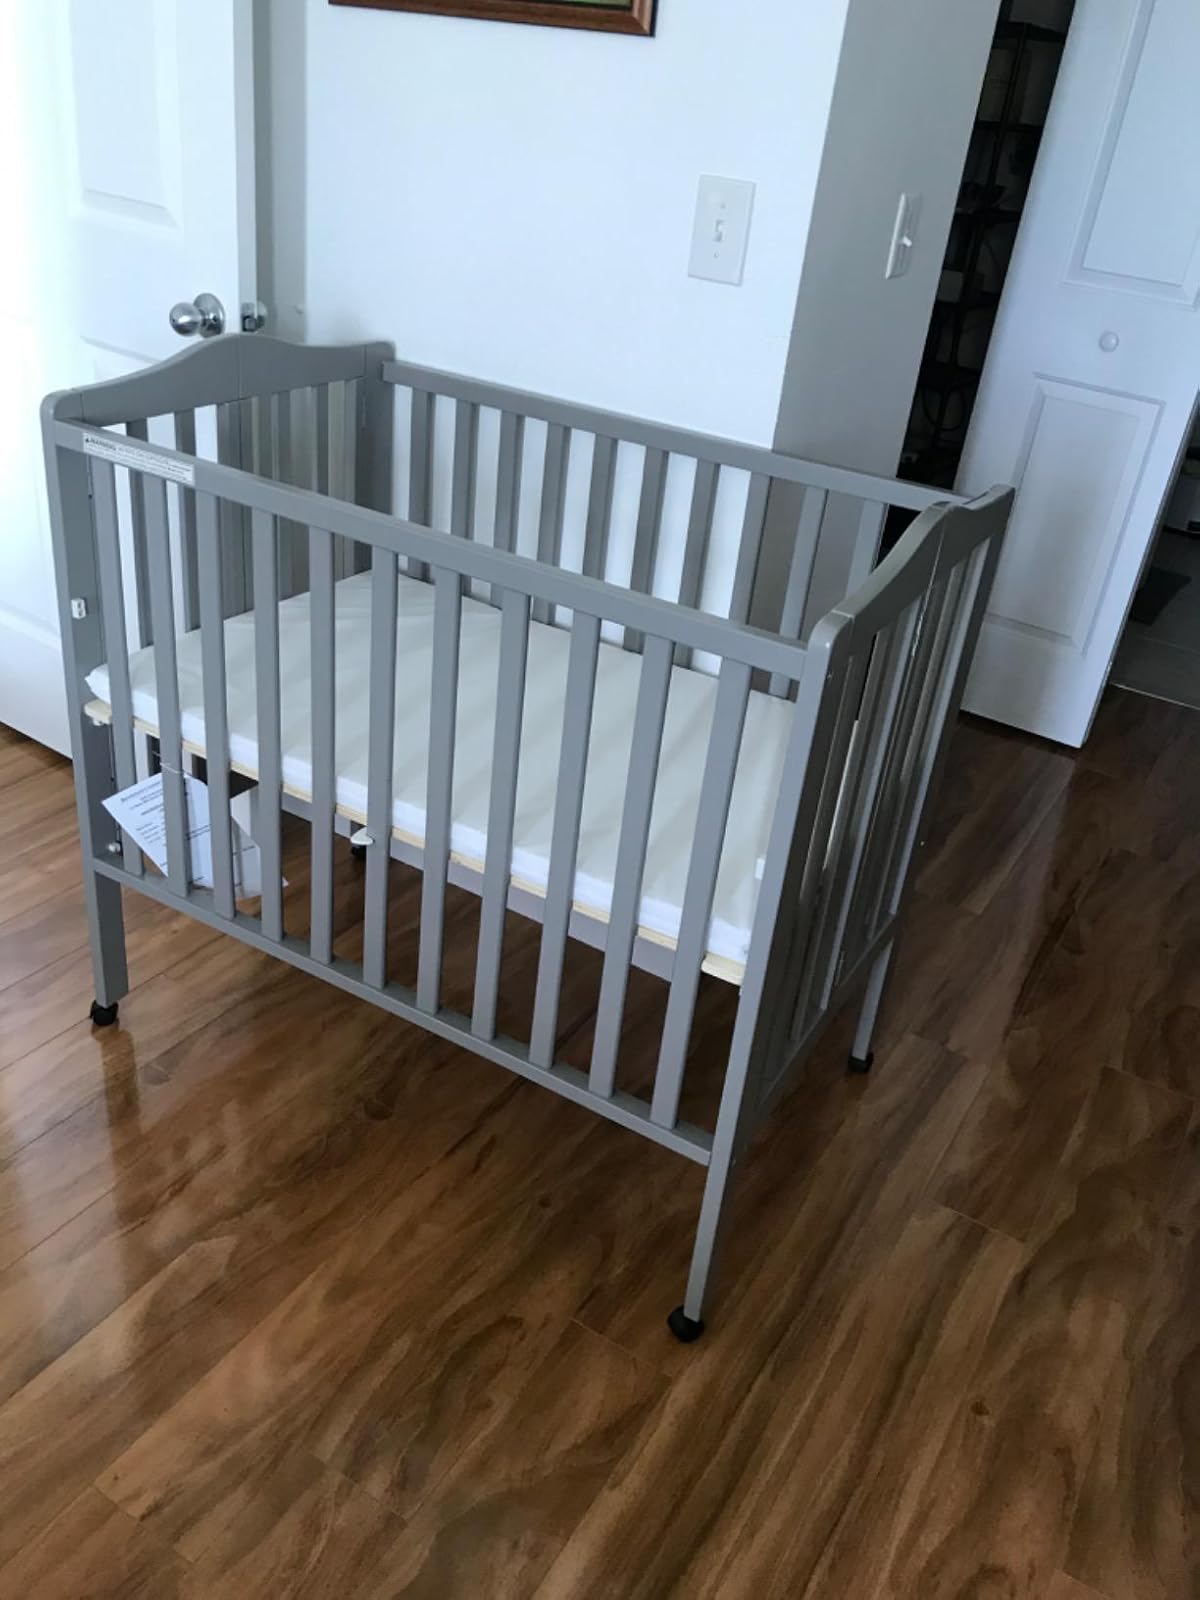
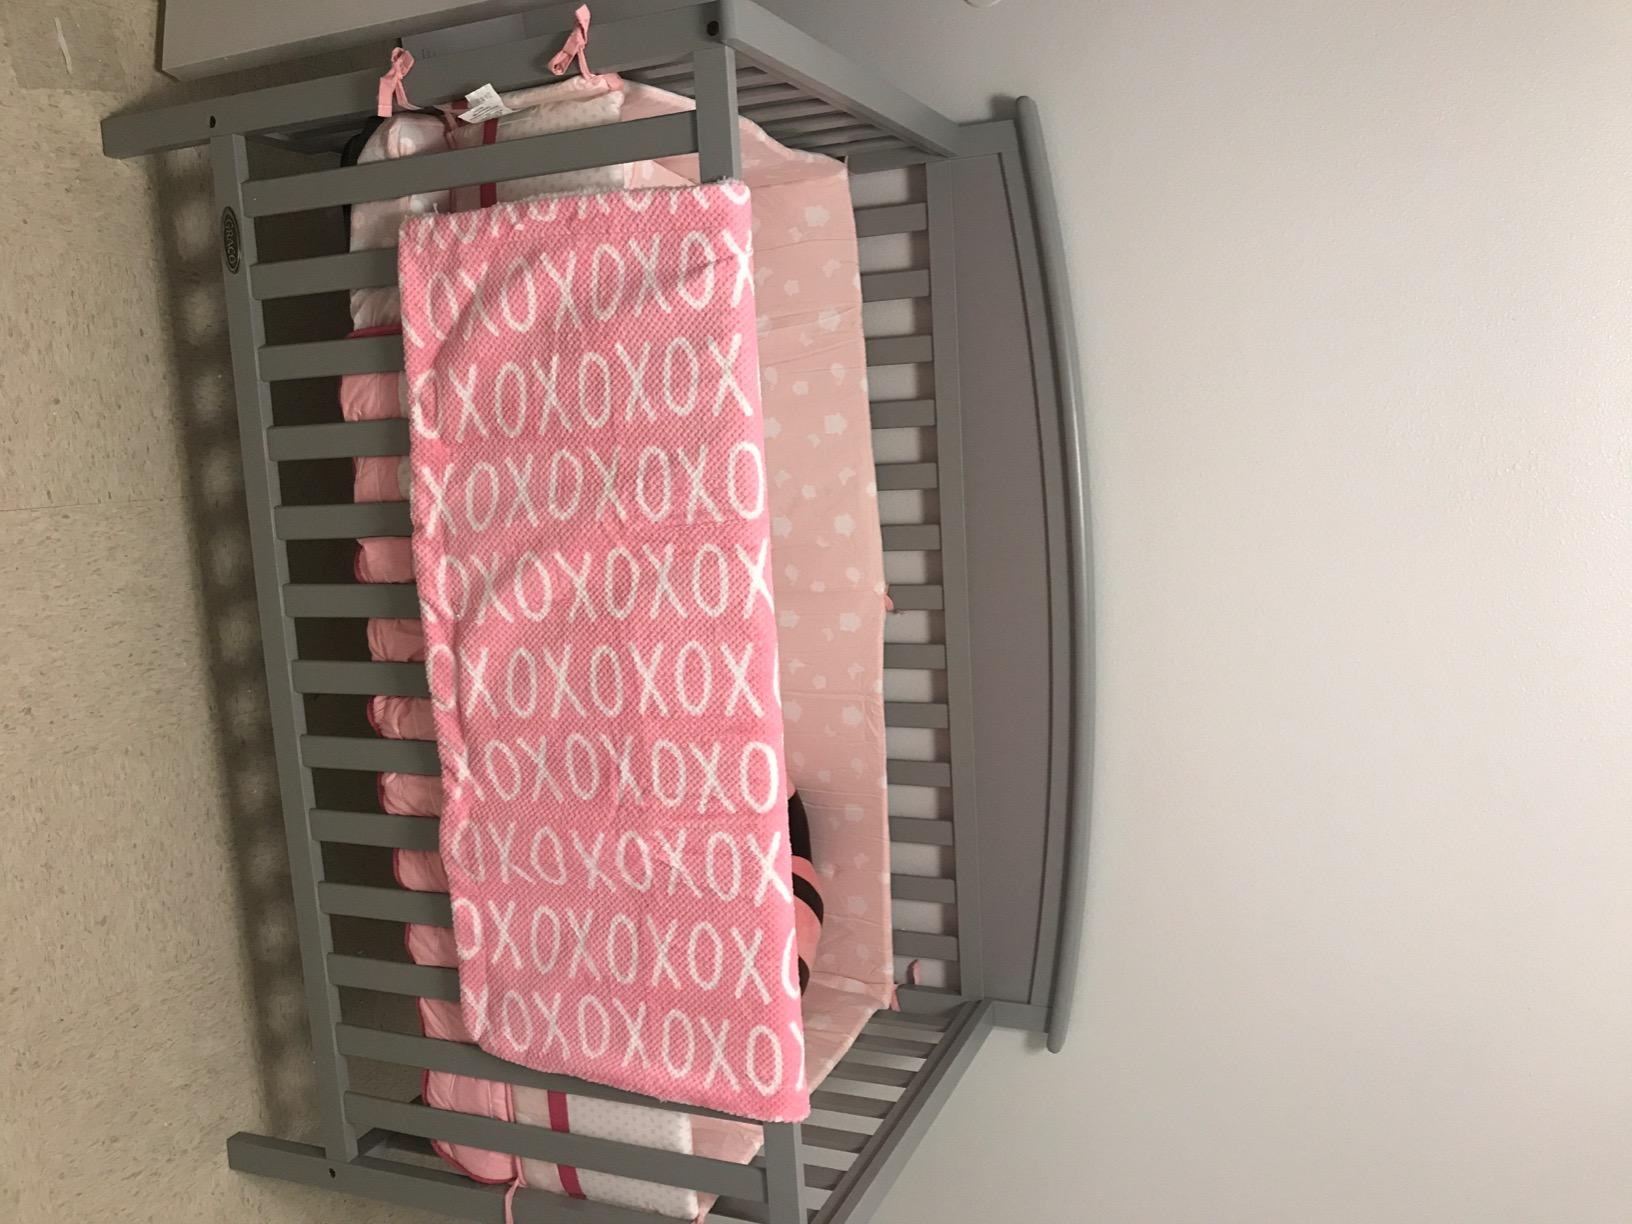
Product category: products_crib
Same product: no